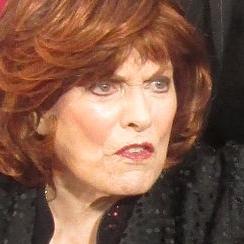
Age: 93